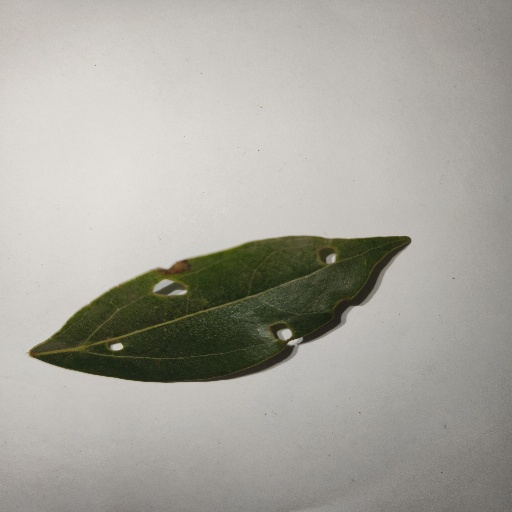
Species: Camphor
Leaf condition: Shot Hole